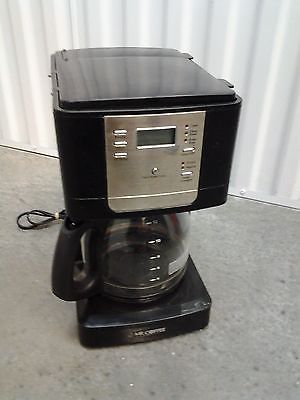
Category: coffee maker